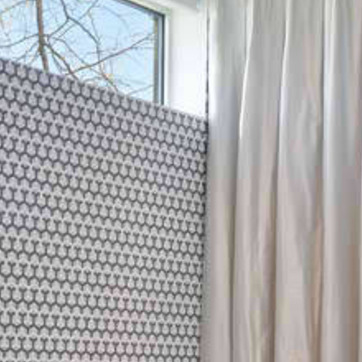
Material: wallpaper